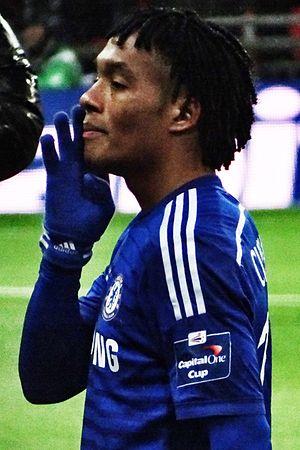
Juan Guillermo Cuadrado Bello, né le 26 mai 1988 à Necoclí, est un footballeur international colombien, évoluant actuellement au poste d'ailier droit avec la Juventus.